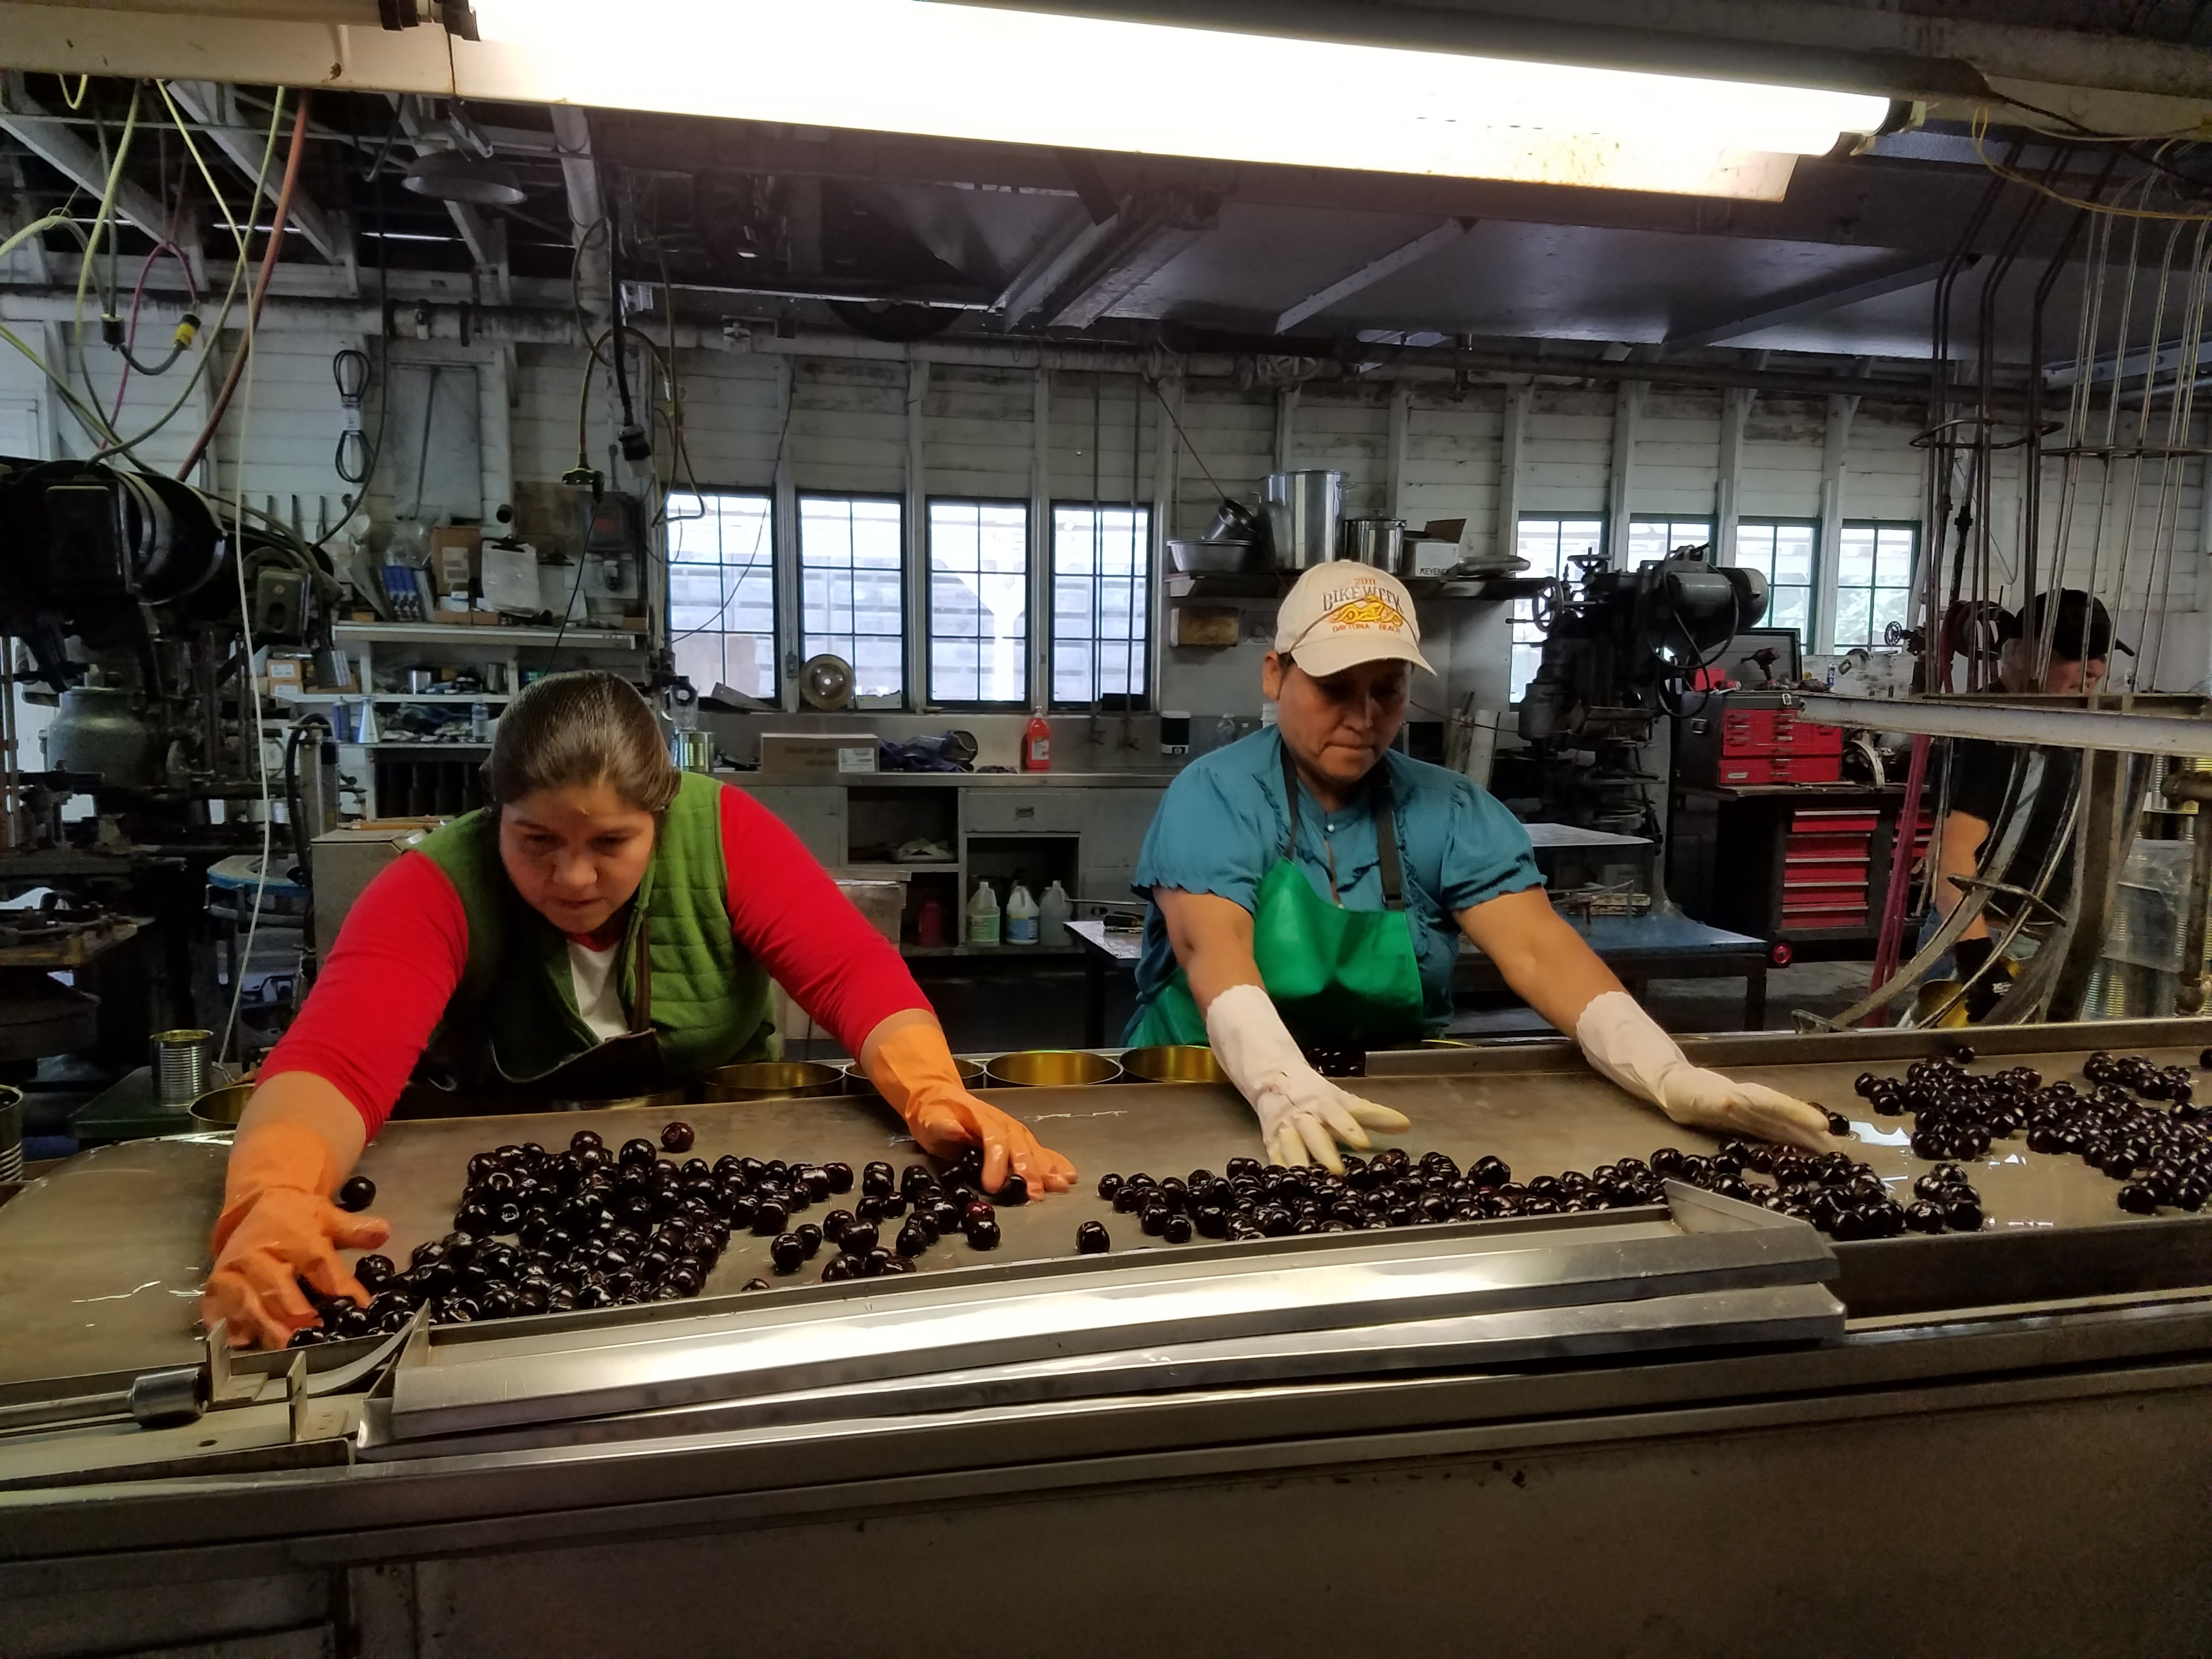
tree, fruit, sweet, food, red, fresh, machinery, factory, industry, healthy, process, can, tasty, pulling, filling, diet, cherry, processing, cherries, gallon, canned